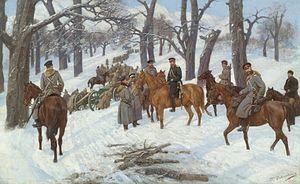
Iossif Vladimirovitch Romeïko-Gourko, en russe : Ио́сиф Влади́мирович Роме́йко-Гурко́, né en 1828 à Novgorod, décédé en 1901, est un homme politique et maréchal russe qui fut gouverneur temporaire de Saint-Pétersbourg d'avril 1879 à février 1880, gouverneur d'Odessa, et gouverneur général de Varsovie.
Pavel Ossipovitch Kovalevski ou Pavel Kowalewski est un peintre de batailles russe, né le 4 août 1843 à Kazan et mort le 7 mars 1903.